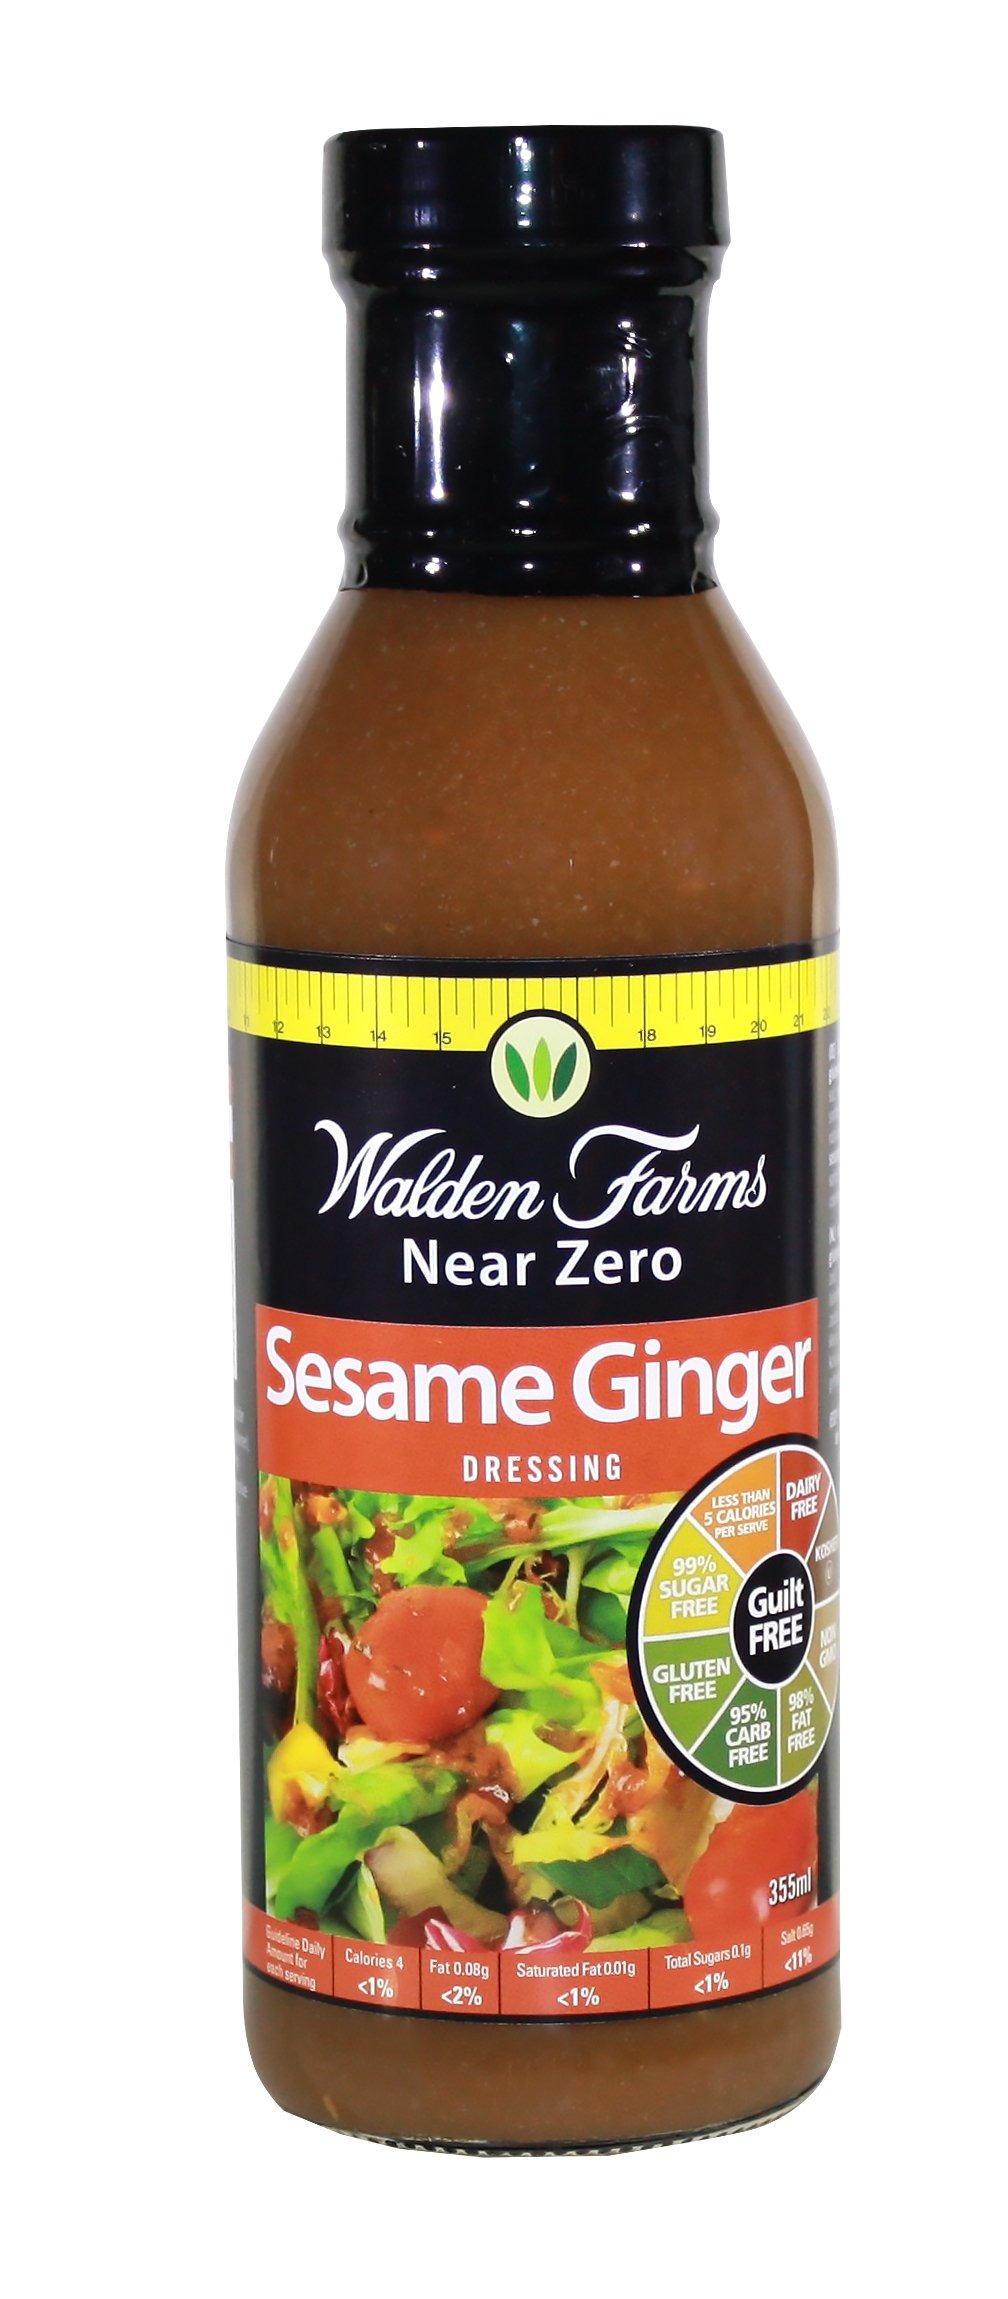
Item Name: Walden Farms Sesame Ginger Dressing - Calorie-Free, Gluten-Free, Low Carb, Keto-Friendly, Sugar-Free, Sweet & Savory Sesame Ginger Flavor, (12 oz Bottle)
Bullet Point 1: WARM AND SPICY FLAVOR - Contains organic white vinegar, garlic, and onions. Sesame Ginger Dressing makes a great takeout alternative that's just as tasty, if not better than takeout. To satisfy even the most powerful cravings, our dressing delivers spicy ginger flavor with distinctive sesame flavor.
Bullet Point 2: ENHANCE YOUR FAVORITE - Perfect for spreading across the top of salad or mixing in with appetizers and other condiments. This fat free salad dressing offers a bold, delicious flavor that’s sure to enhance every bite.
Bullet Point 3: LIVE A GUILT-FREE LIFESTYLE - This dressing is free of dairy, sugar, fat, gluten carbohydrates and contains less than 3 calories per serving this means you can add it to all your favorite foods guilt-free. It is perfect for people who are trying to eat right.
Bullet Point 4: DELIVERED FRESH AND READY TO ENJOY - We take pride in the quality of our dressings which is why they’re packaged and shipped fresh to your door in a resealable bottle from here in the U.S. and come backed by our unbeatable customer service.
Bullet Point 5: DISCOVER OTHER OPTIONS - We want everyone to have a better mealtime experience. For this reason, Walden Farms salad dressings also come in Honey Dijon, Thousand Island, Italian, Bleu Cheese, Buffalo Ranch, Caesar, Chipotle and many more flavors.
Product Description: Our Sesame Ginger Dressing is great for days when you a.) want takeout and b.) want to make a healthy, homemade meal that tastes just as good, if not better, than takeout. Our dressing delivers that warm, spicy ginger flavor with a distinct sesame taste to satisfy even the most powerful cravings. Made with thoughtful ingredients like organic white vinegar, garlic and onions. Calorie Free Fat Free Sugar Free 0g Net Carbs per serving Dairy Free Cholesterol Free Gluten Free Vegan Kosher Keto Friendly
Value: 12.0
Unit: Ounce

Price: 4.825